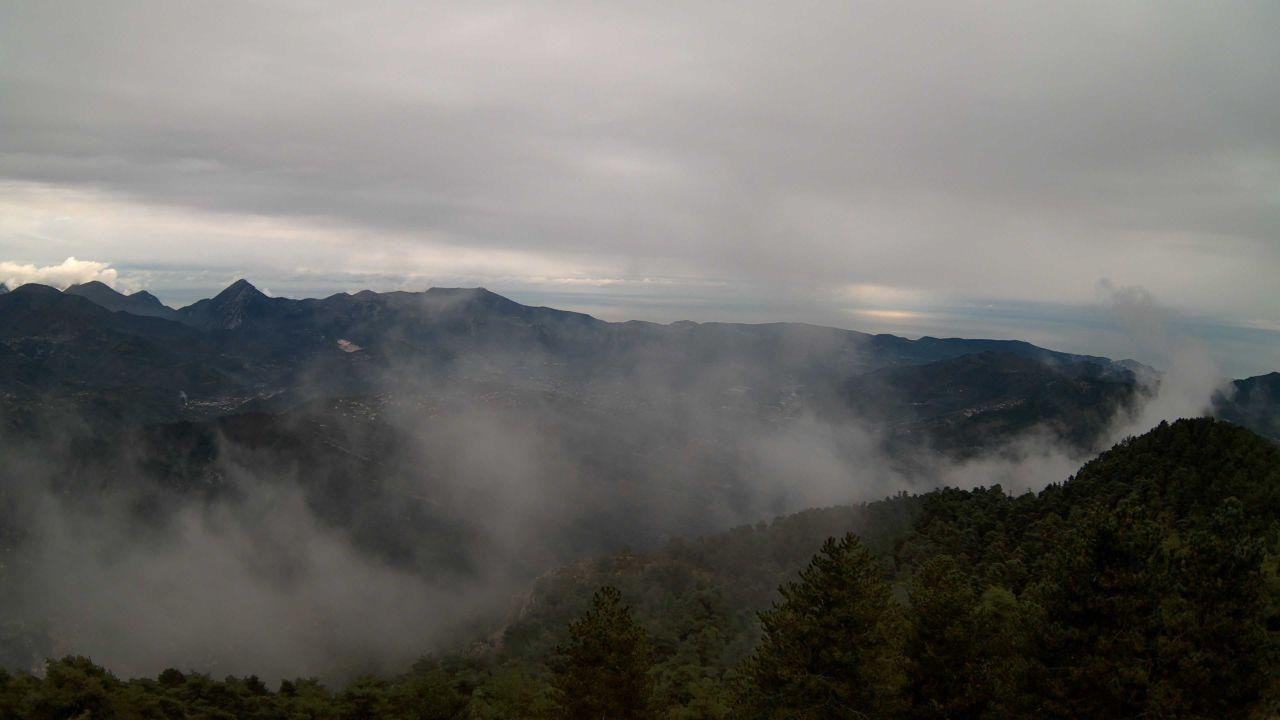
Fire: no
Smoke: no